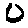
Label: 0